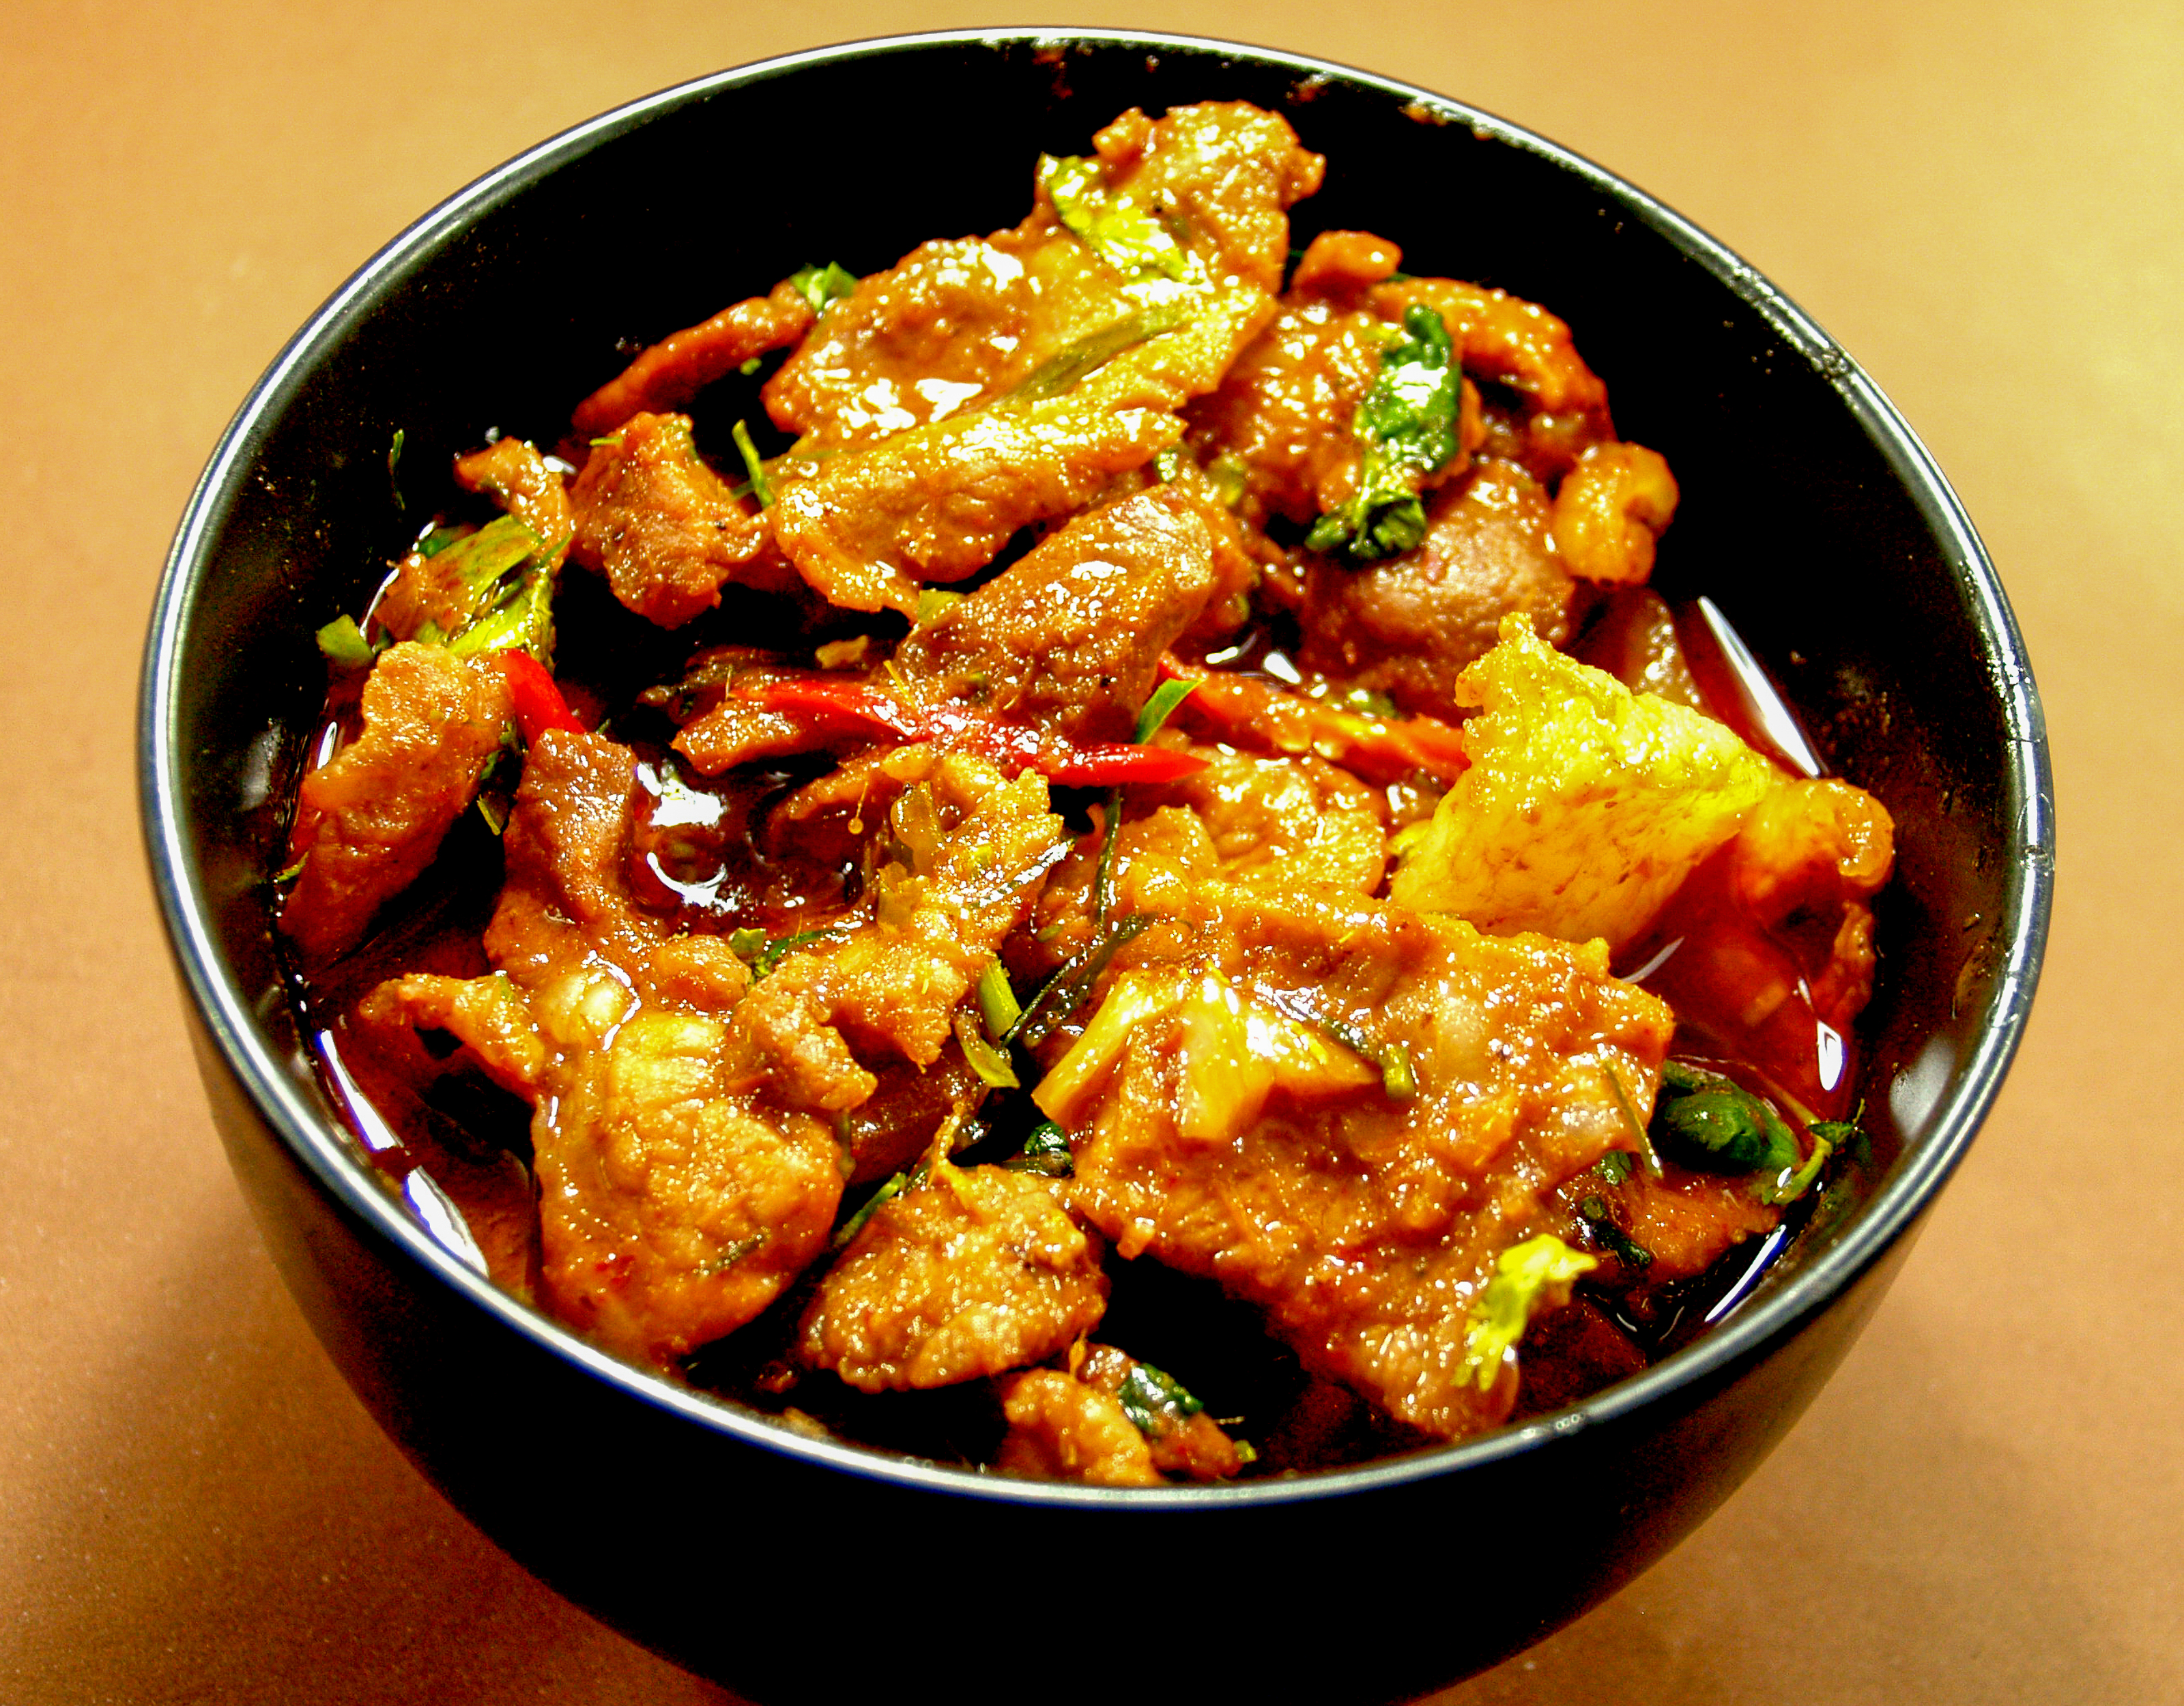
massaman, thai, asian, food, thailand, curry, cuisine, beef, traditional, spice, muslim, cooking, dish, coconut, soup, hot, herb, potatoes, matsaman, homemade, peanuts, nutrition, white, dinner, ingredient, background, bowl, lunch, spicy, gourmet, meat, gosht, produce, Jalfrezi, recipe, Vindaloo, korma, twice cooked pork, Kaldereta, indian cuisine, indian chinese cuisine, pakistani cuisine, Galbijjim, Chicken tikka masala